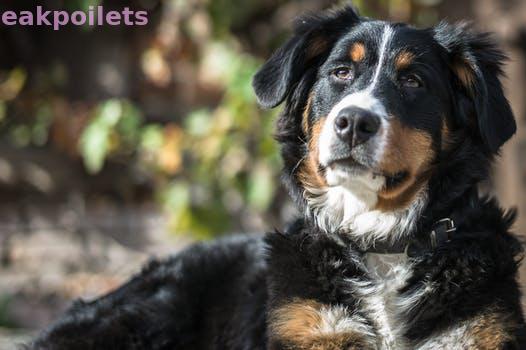
Label: Watermark